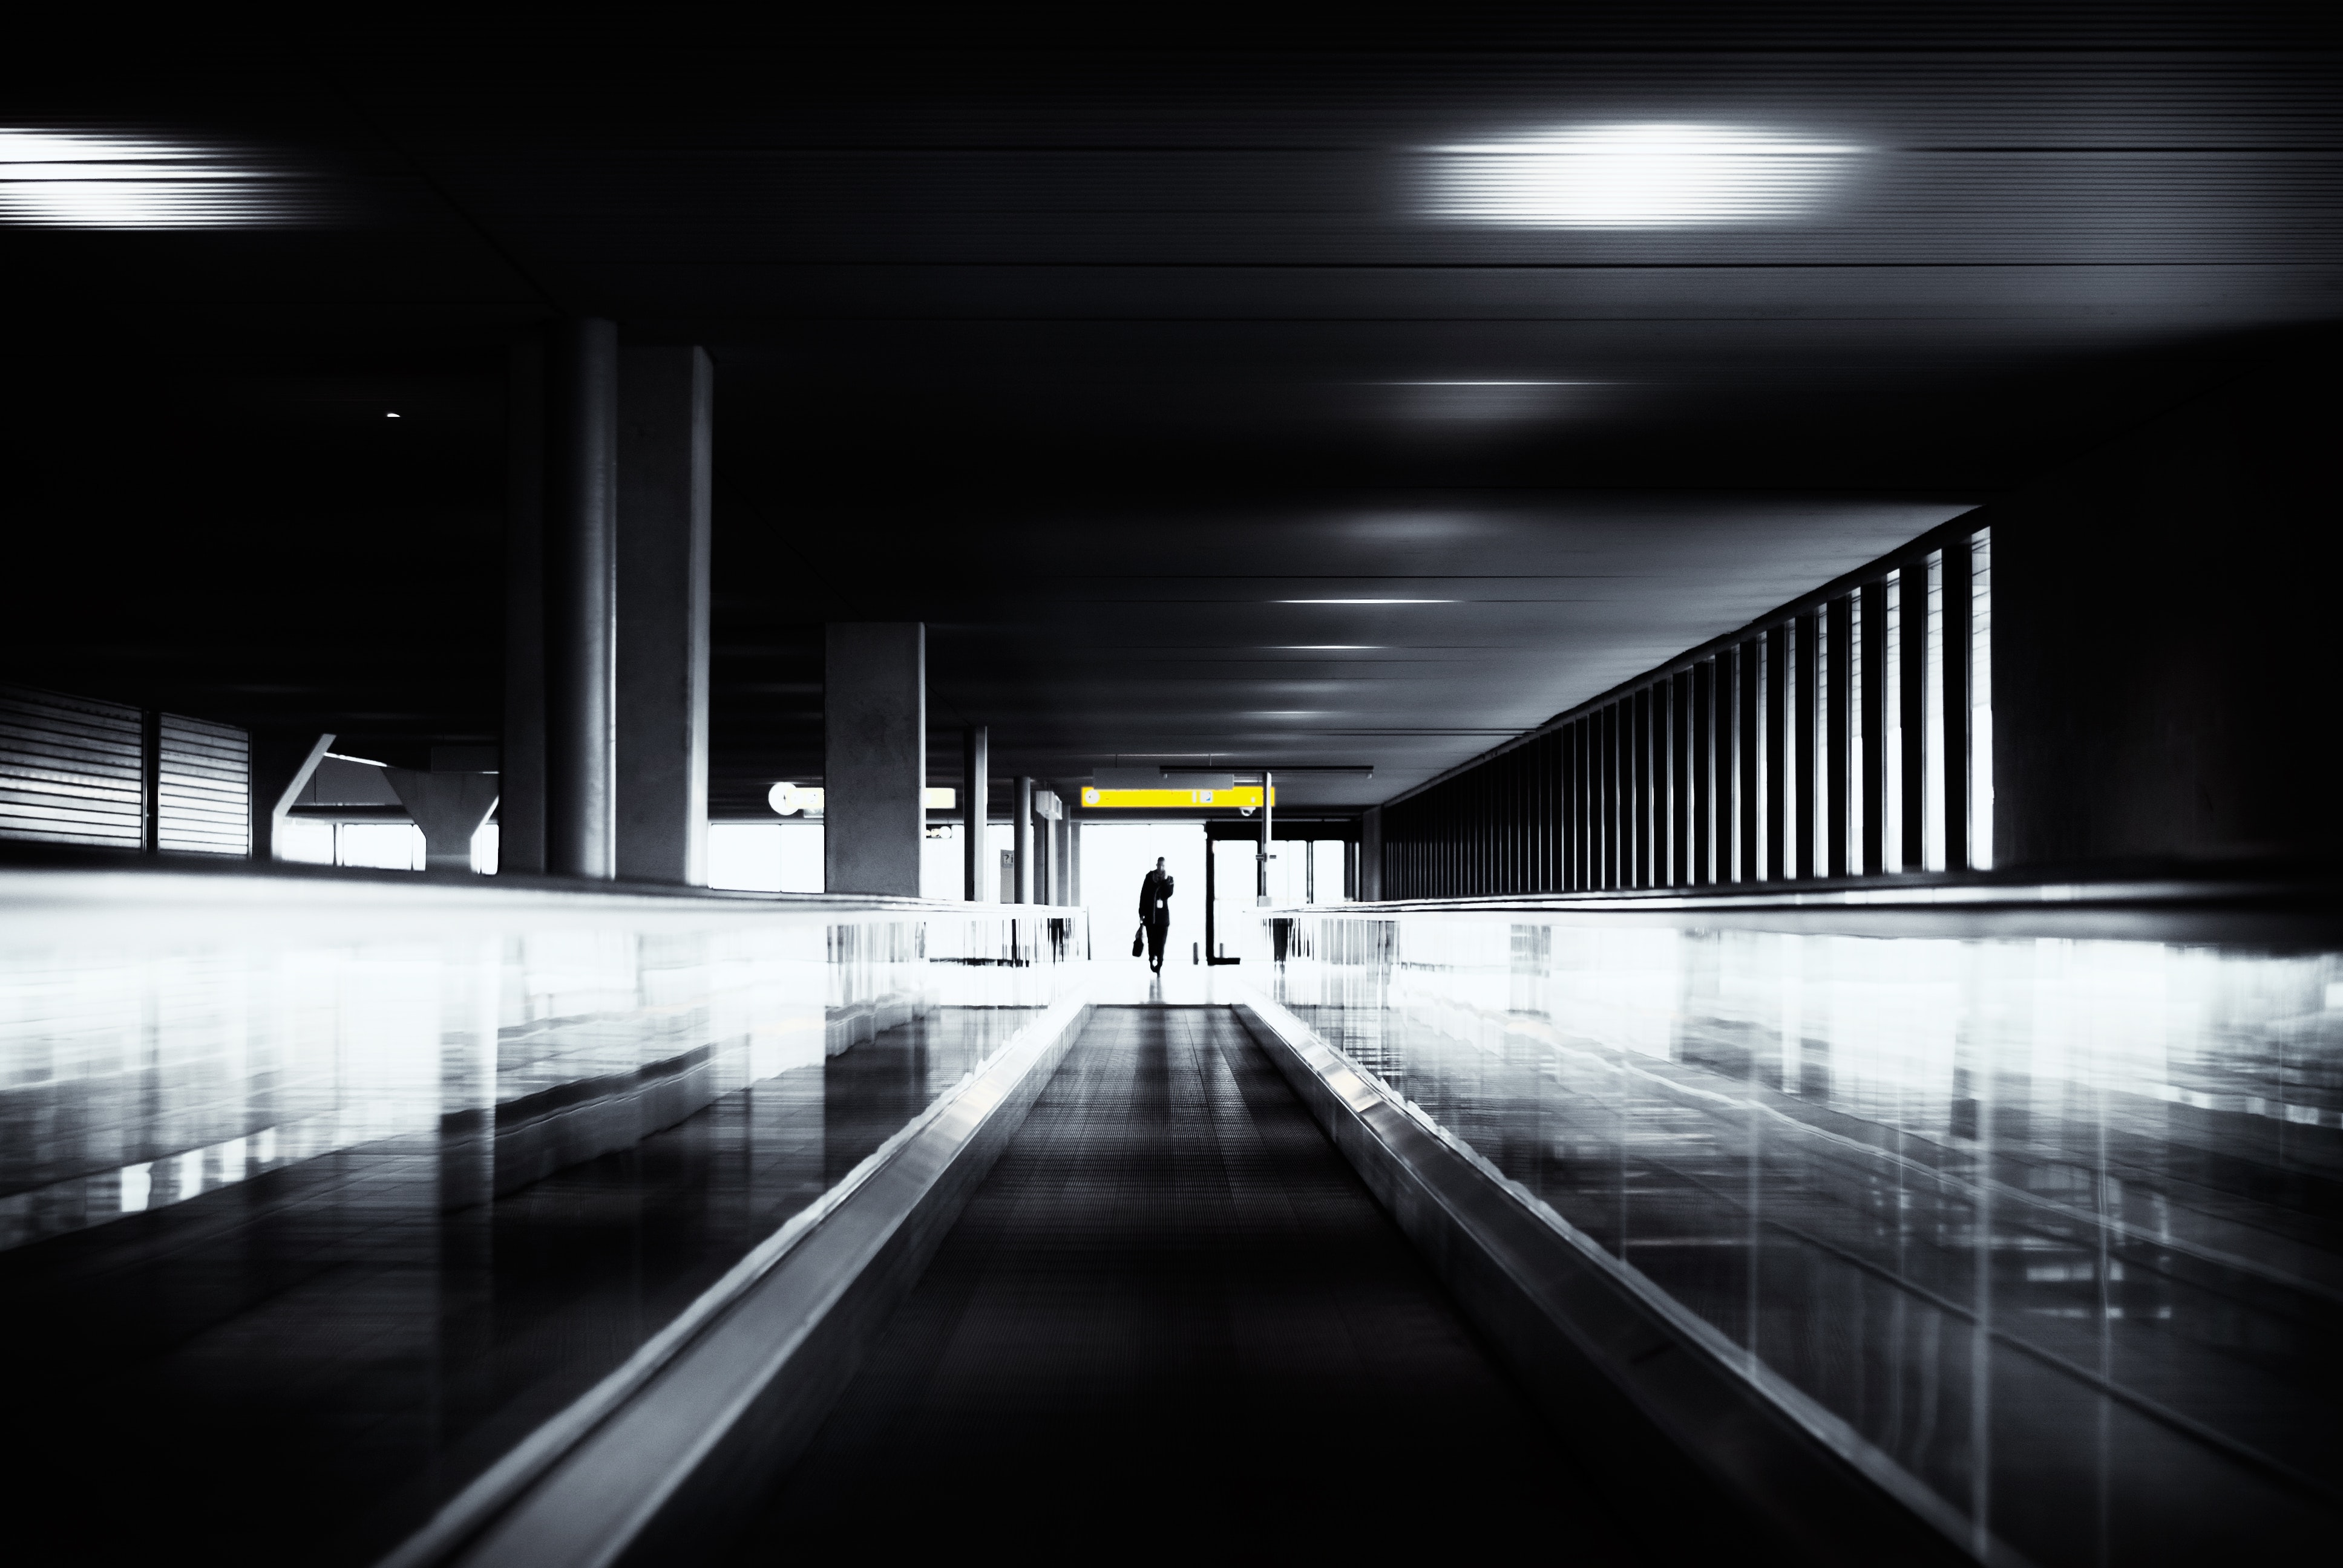
black, white, light, black and white, night, darkness, architecture, metropolitan area, line, monochrome, snapshot, sky, infrastructure, urban area, symmetry, monochrome photography, photography, road, building, street, city, reflection, floor, Tints and shades, midnight, parallel, shadow, column, style